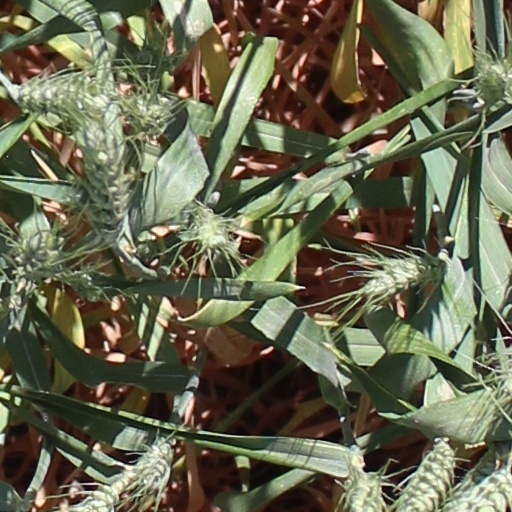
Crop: wheat